Sugar Loaf Farm

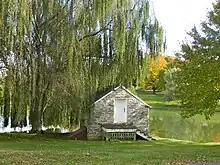
Stone springhouse

The limestone springhouse is located east of the main farmhouse near Eidson Creek, the primary water source of the original enterprise and the controlling utility for the grist mill. The building was probably constructed along with the primary buildings (1820s) as evidenced by the method in which its gable roof rafters and the door and window frames are fashioned after the other primary buildings on the complex.